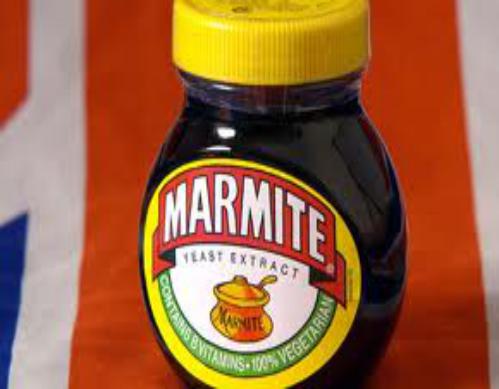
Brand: Marmite
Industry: Food